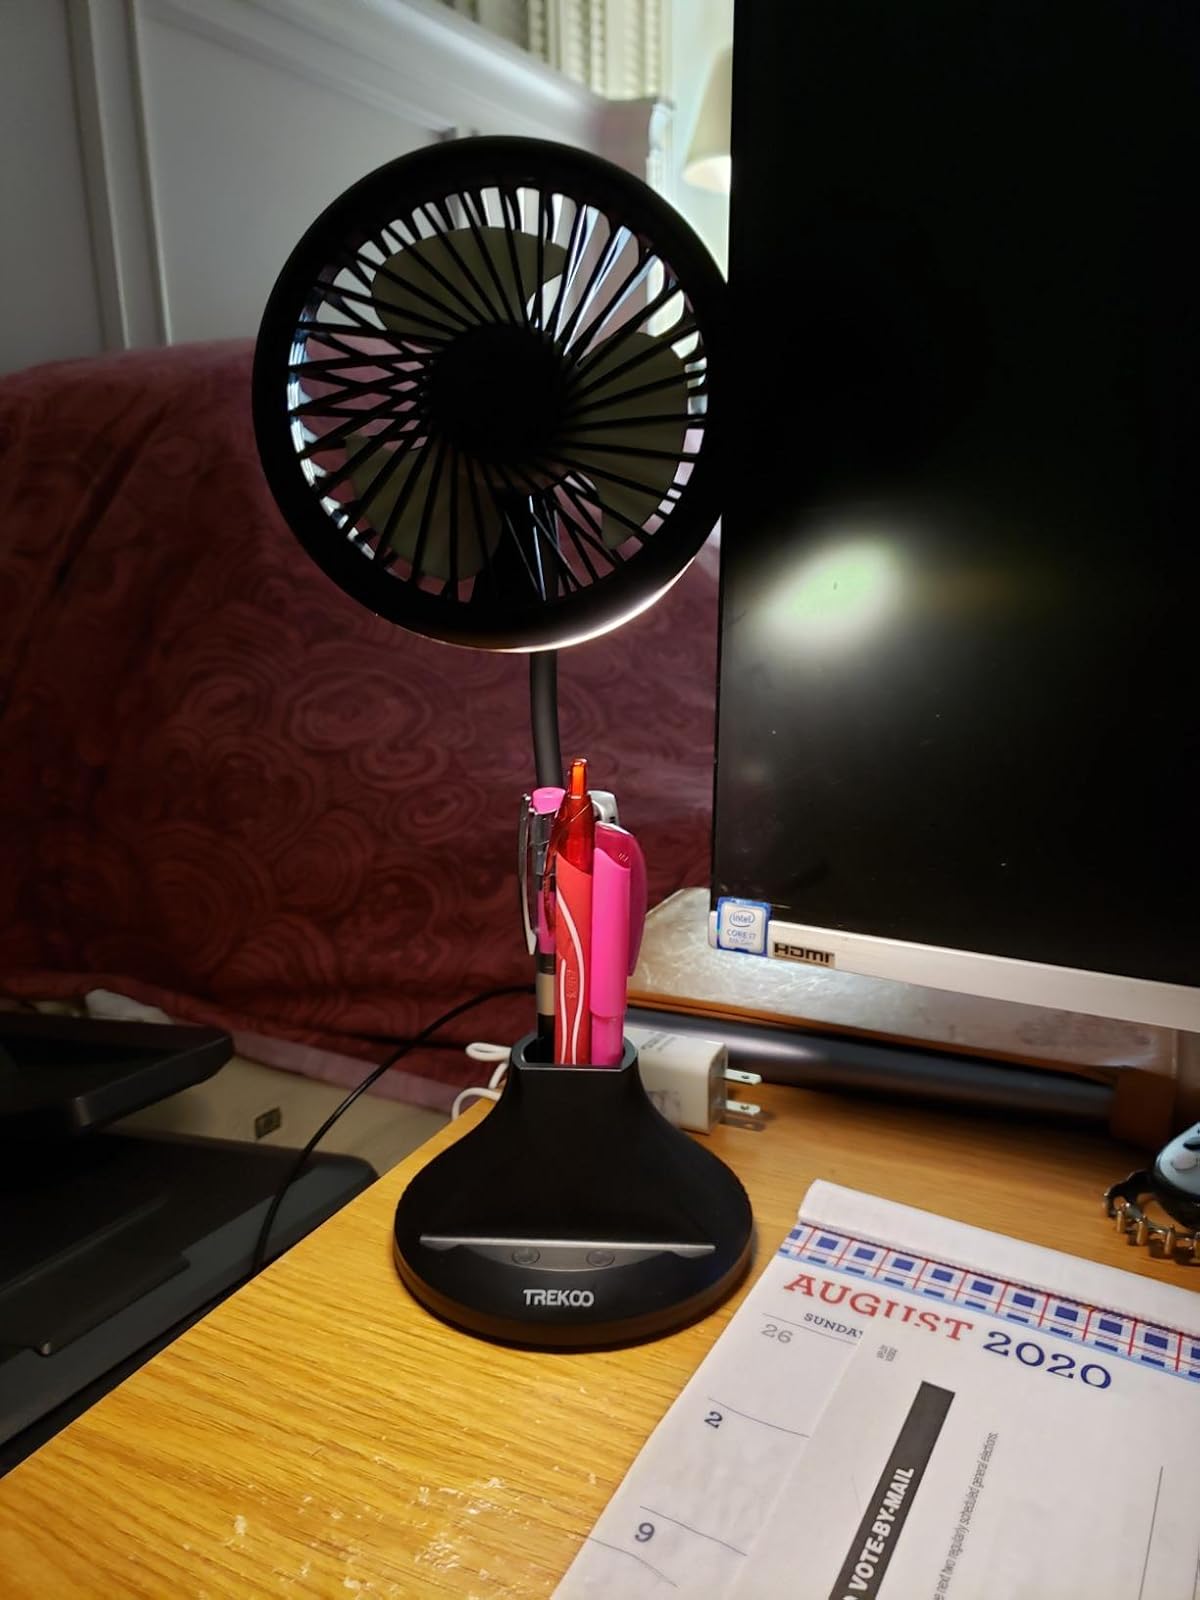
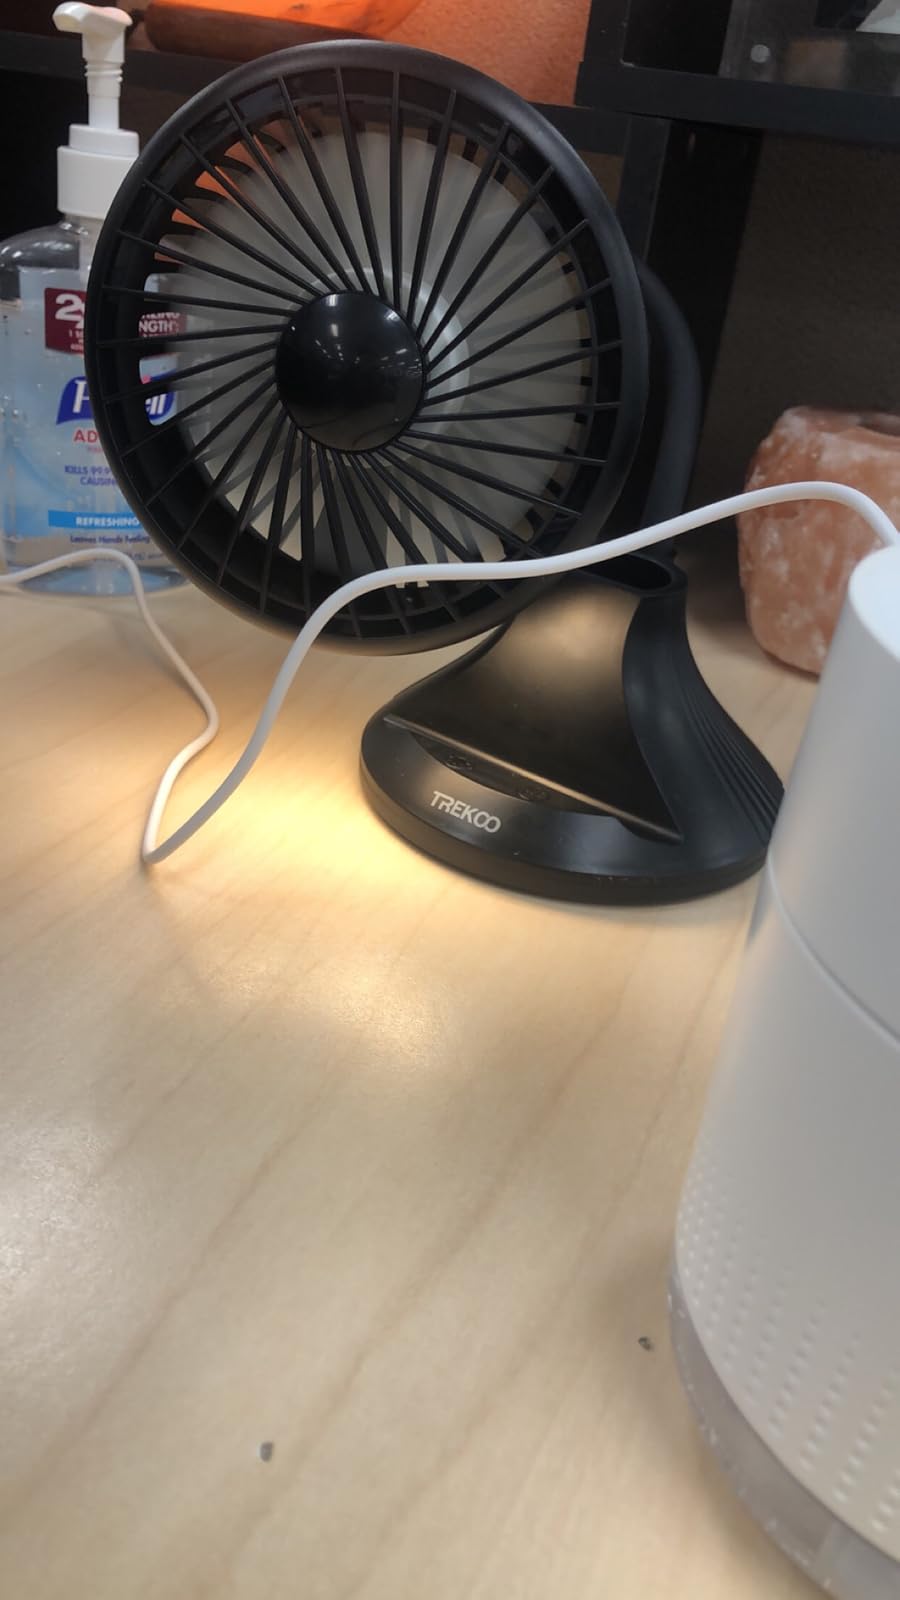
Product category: fan
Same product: yes